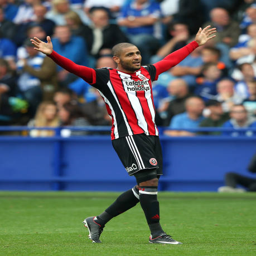
football player celebrates after scoring their fourth goal during the match .